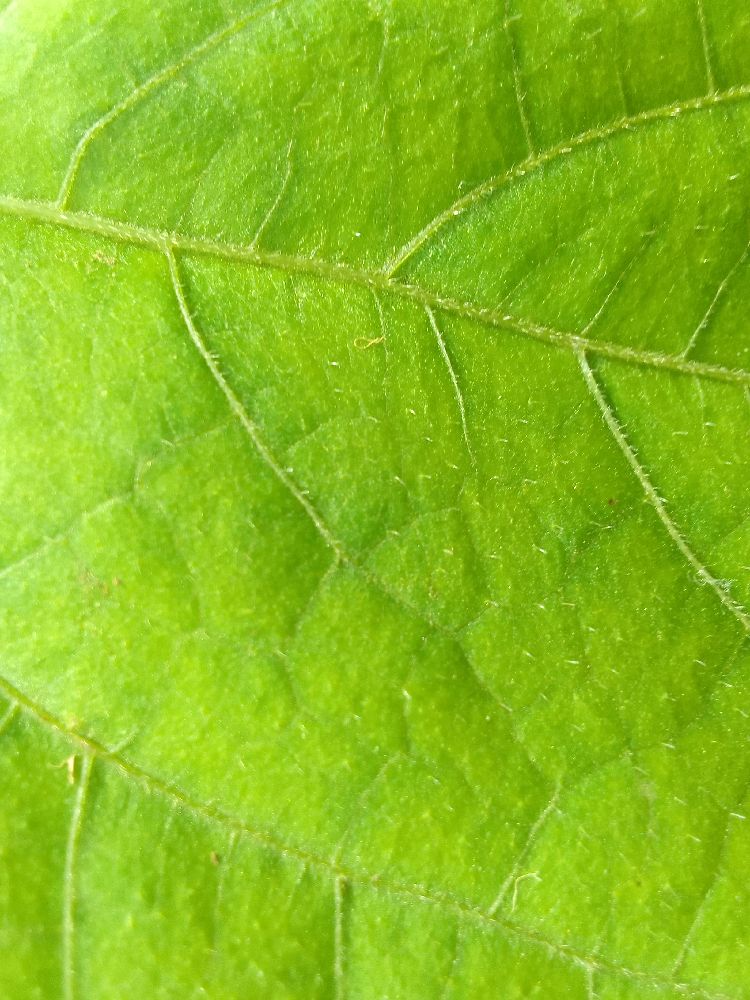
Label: healthy